Sidi Mohammed ben Abdallah Museum

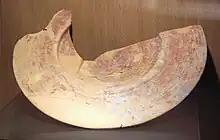
Phenician plate with red slip, 7th century BCE, excavated in Mogador island, Essaouira. Sidi Mohammed ben Abdallah Museum.

The Sidi Mohammed ben Abdallah Museum (French: "Musée Sidi Mohammed ben Abdallah") is a history museum in the city of Essaouira, Morocco. It was named after the founder of the city, Mohammed ben Abdallah.